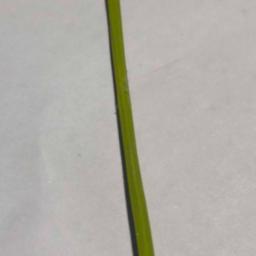
Label: Rice___Healthy